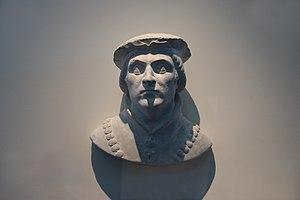
Buste d'Humbert Ier de Viennois, baron de la Tour-du-Pin et Dauphin de Viennois. Copie, conservée au musée de l'ancien évêché, d'un buste du XVIe siècle, élément d'une série de 11 portraits de Dauphins, destinés à orner la galerie du Palais du Parlement de Grenoble. Original conservé dans la chapelle de l'ancien palais de justice (collection du Musée dauphinois).
Le chapitre de Saint-Jean de Lyon, nommé aussi chapitre cathédral de Lyon est une institution ecclésiastique de la ville de Lyon chargée d'entretenir spirituellement la cathédrale de Lyon. Elle apparaît très tôt mais n'est clairement distinguée dans les sources qu'à partir du XIIᵉ siècle.
Humbert Iᵉʳ, dit Humbert de la Tour du Pin, puis Humbert Iᵉʳ de Viennois, né vers 1240 et mort en avril 1307, est un baron issu de la puissante maison des sires de la Tour. Il fut d'abord baron de la Tour et de Coligny avant de devenir, par mariage, dauphin de Viennois, comte d'Albon et comte de Vienne de 1282 à 1306.
Le musée de l’Ancien Évêché est un musée départemental situé au cœur du centre historique de Grenoble. Il est consacré à l'histoire et au patrimoine de l'Isère.